Early history of American football

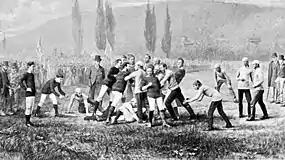
The Harvard vs. McGill game played in 1874

On November 6, 1869, Rutgers University faced Princeton University (then known as the College of New Jersey) in a game that was played with a round ball and used a set of rules suggested by Rutgers captain William J. Leggett, based on London's The Football Association's first set of rules, which were an early attempt by the former pupils of England's public schools, to unify the rules of their public schools games and create a universal and standardized set of rules for the game of football and bore little resemblance to the American game which would be developed in the following decades. By tradition more than any other criteria, it is usually regarded as the first game of intercollegiate American football. Princeton Captain, William Stryker Gummere, conceived the idea of an intercollegiate game between Princeton and Rutgers. He invented a set of rules and convinced William J. Leggett to join him.